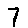
Label: 7